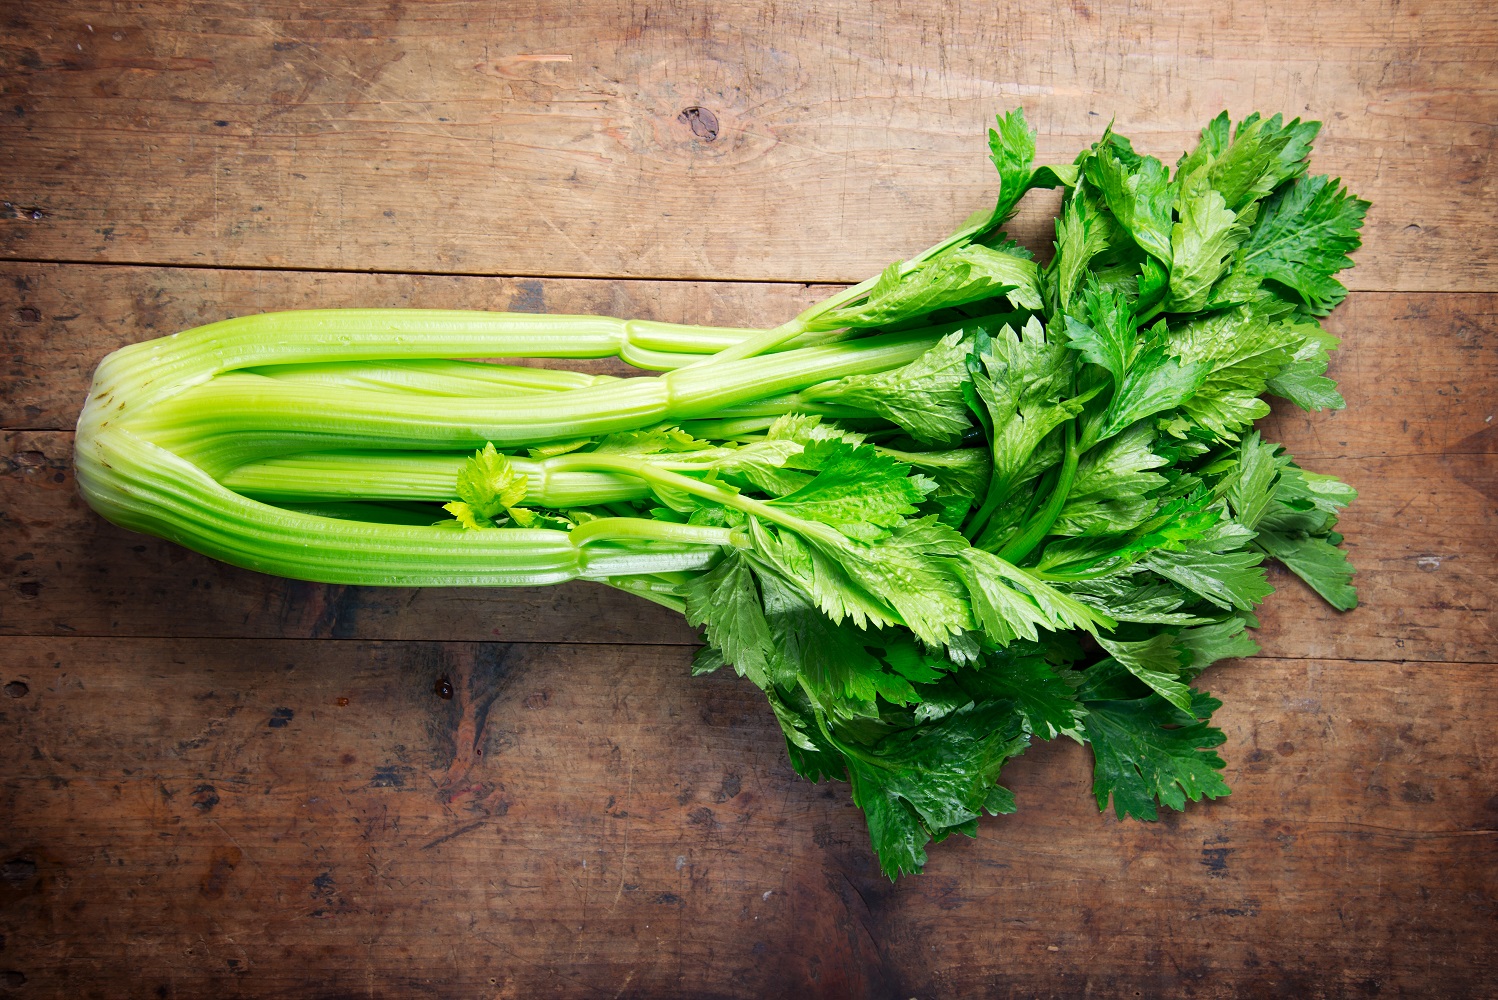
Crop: unknown
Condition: celery